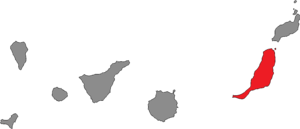
La circonscription électorale de Fuerteventura est l'une des huit circonscriptions électorales des îles Canaries pour les élections au Parlement des Canaries.